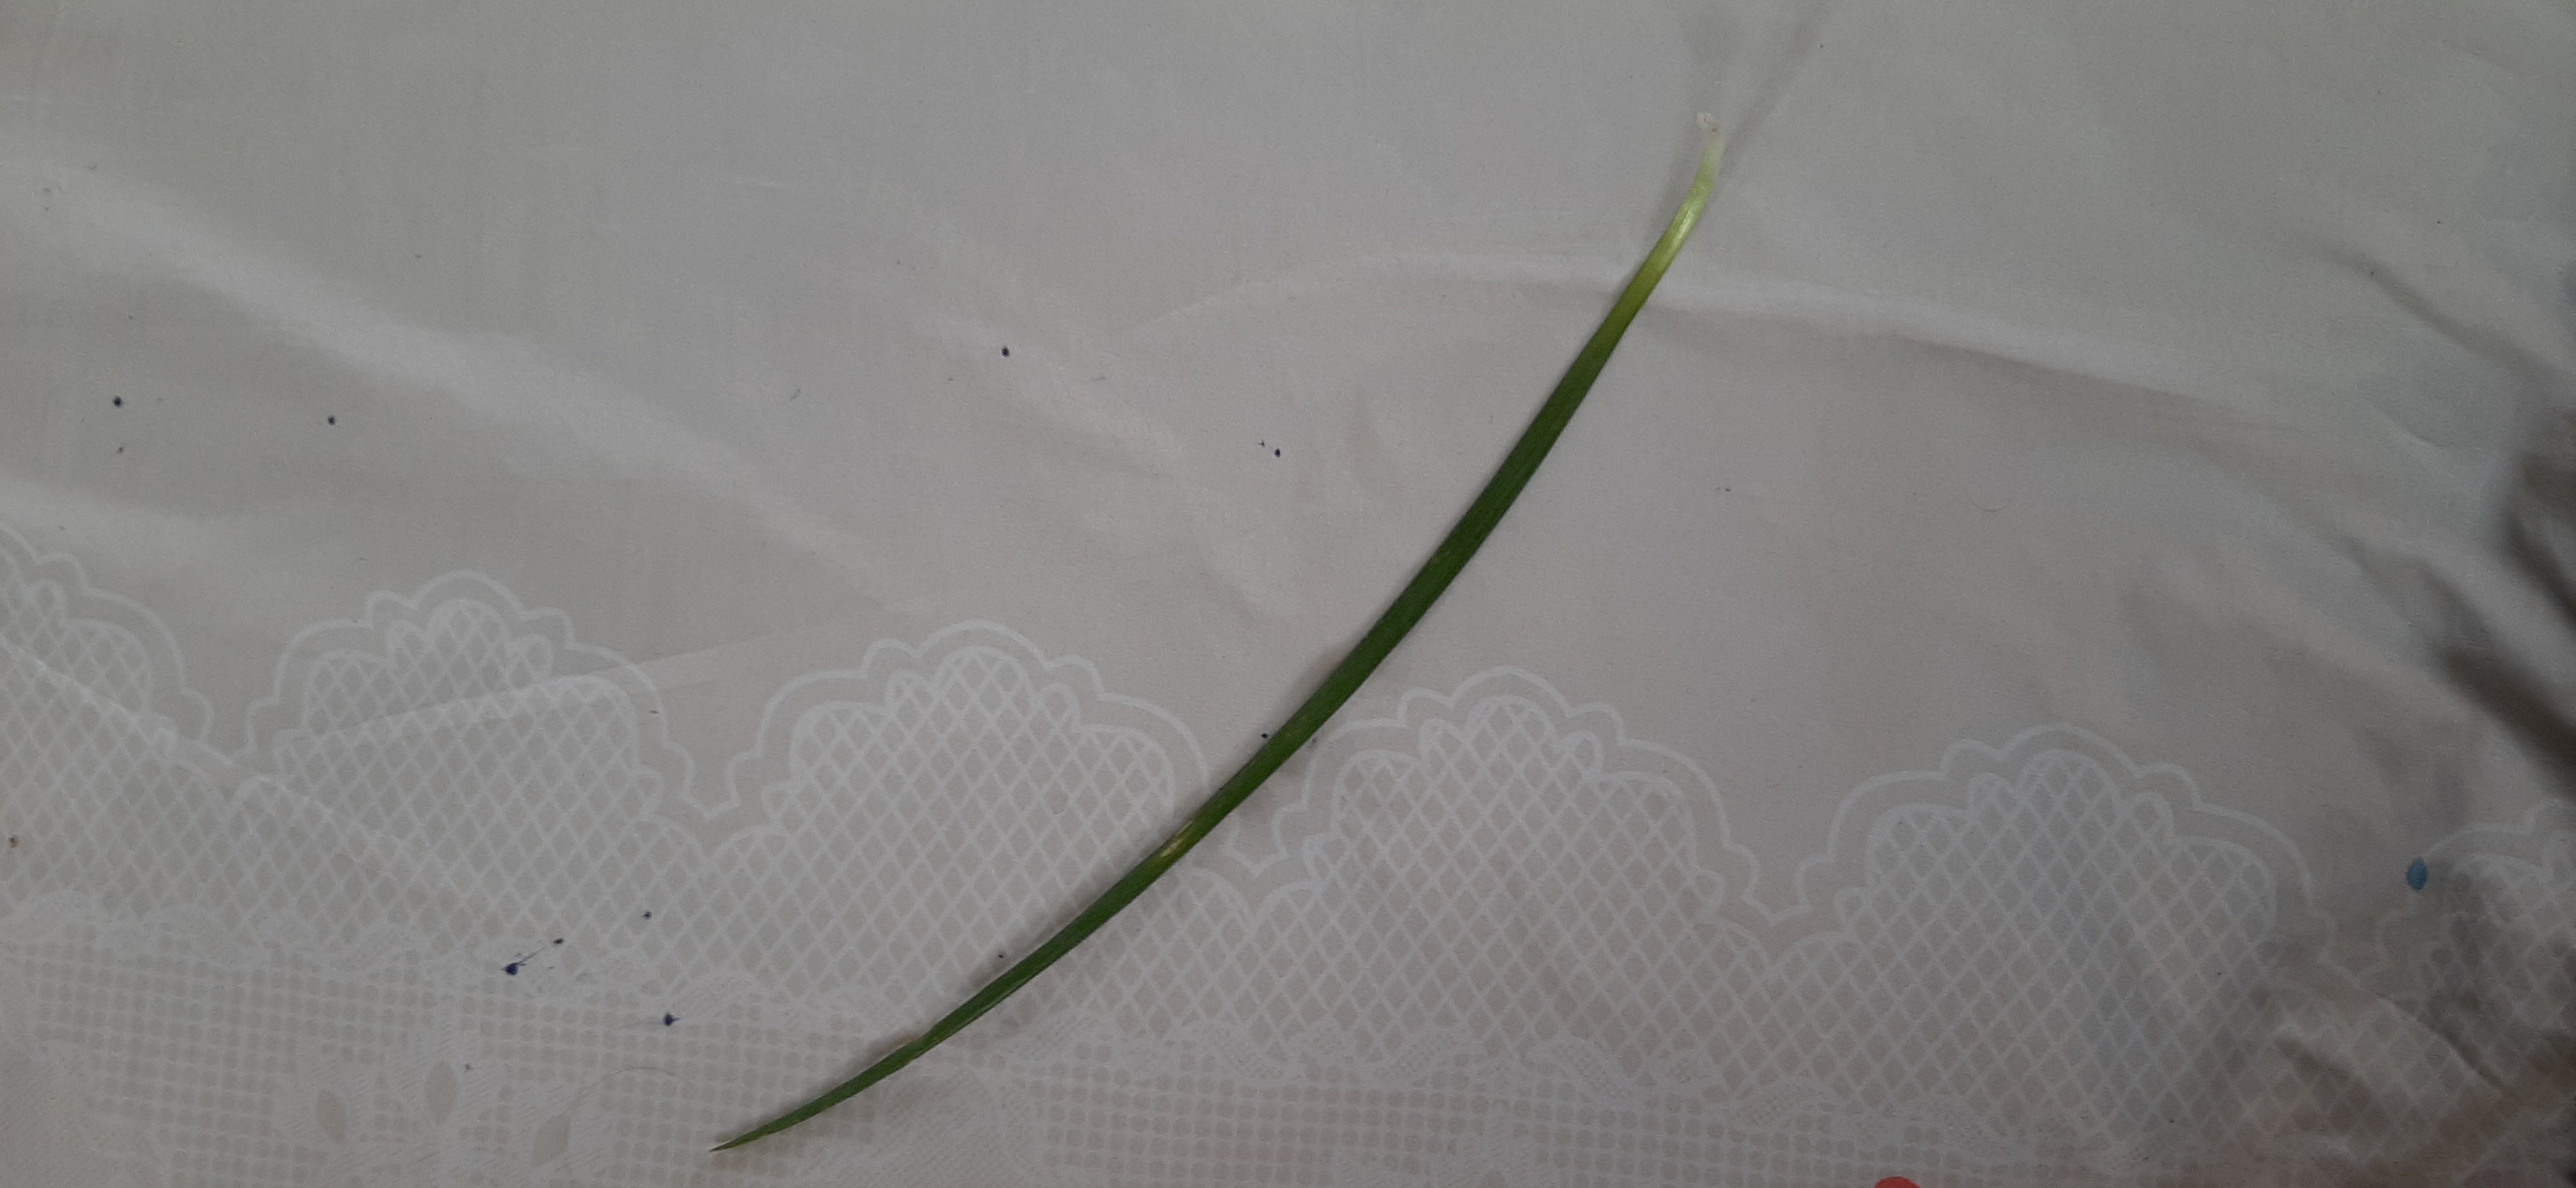
Plant: Onion